Esat Oktay Yıldıran

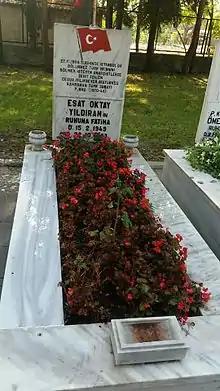
Esat Oktay Yıldıran's grave with the inscription: "The courageous, good-doer, Kemalist, heroic Turkish officer who was martyred on October 22nd, 1988 by anarchists who wanted to split the indivisible Turkish motherland."

On 22 October 1988, Yıldıran was on a public bus which stopped by at a station, and 2 suspects entered the bus and sat behind him. After the bus halted at another stop, moments later the doors opened one of the two suspects opened fired. He was shot dead on the bus in Ümraniye, Istanbul.